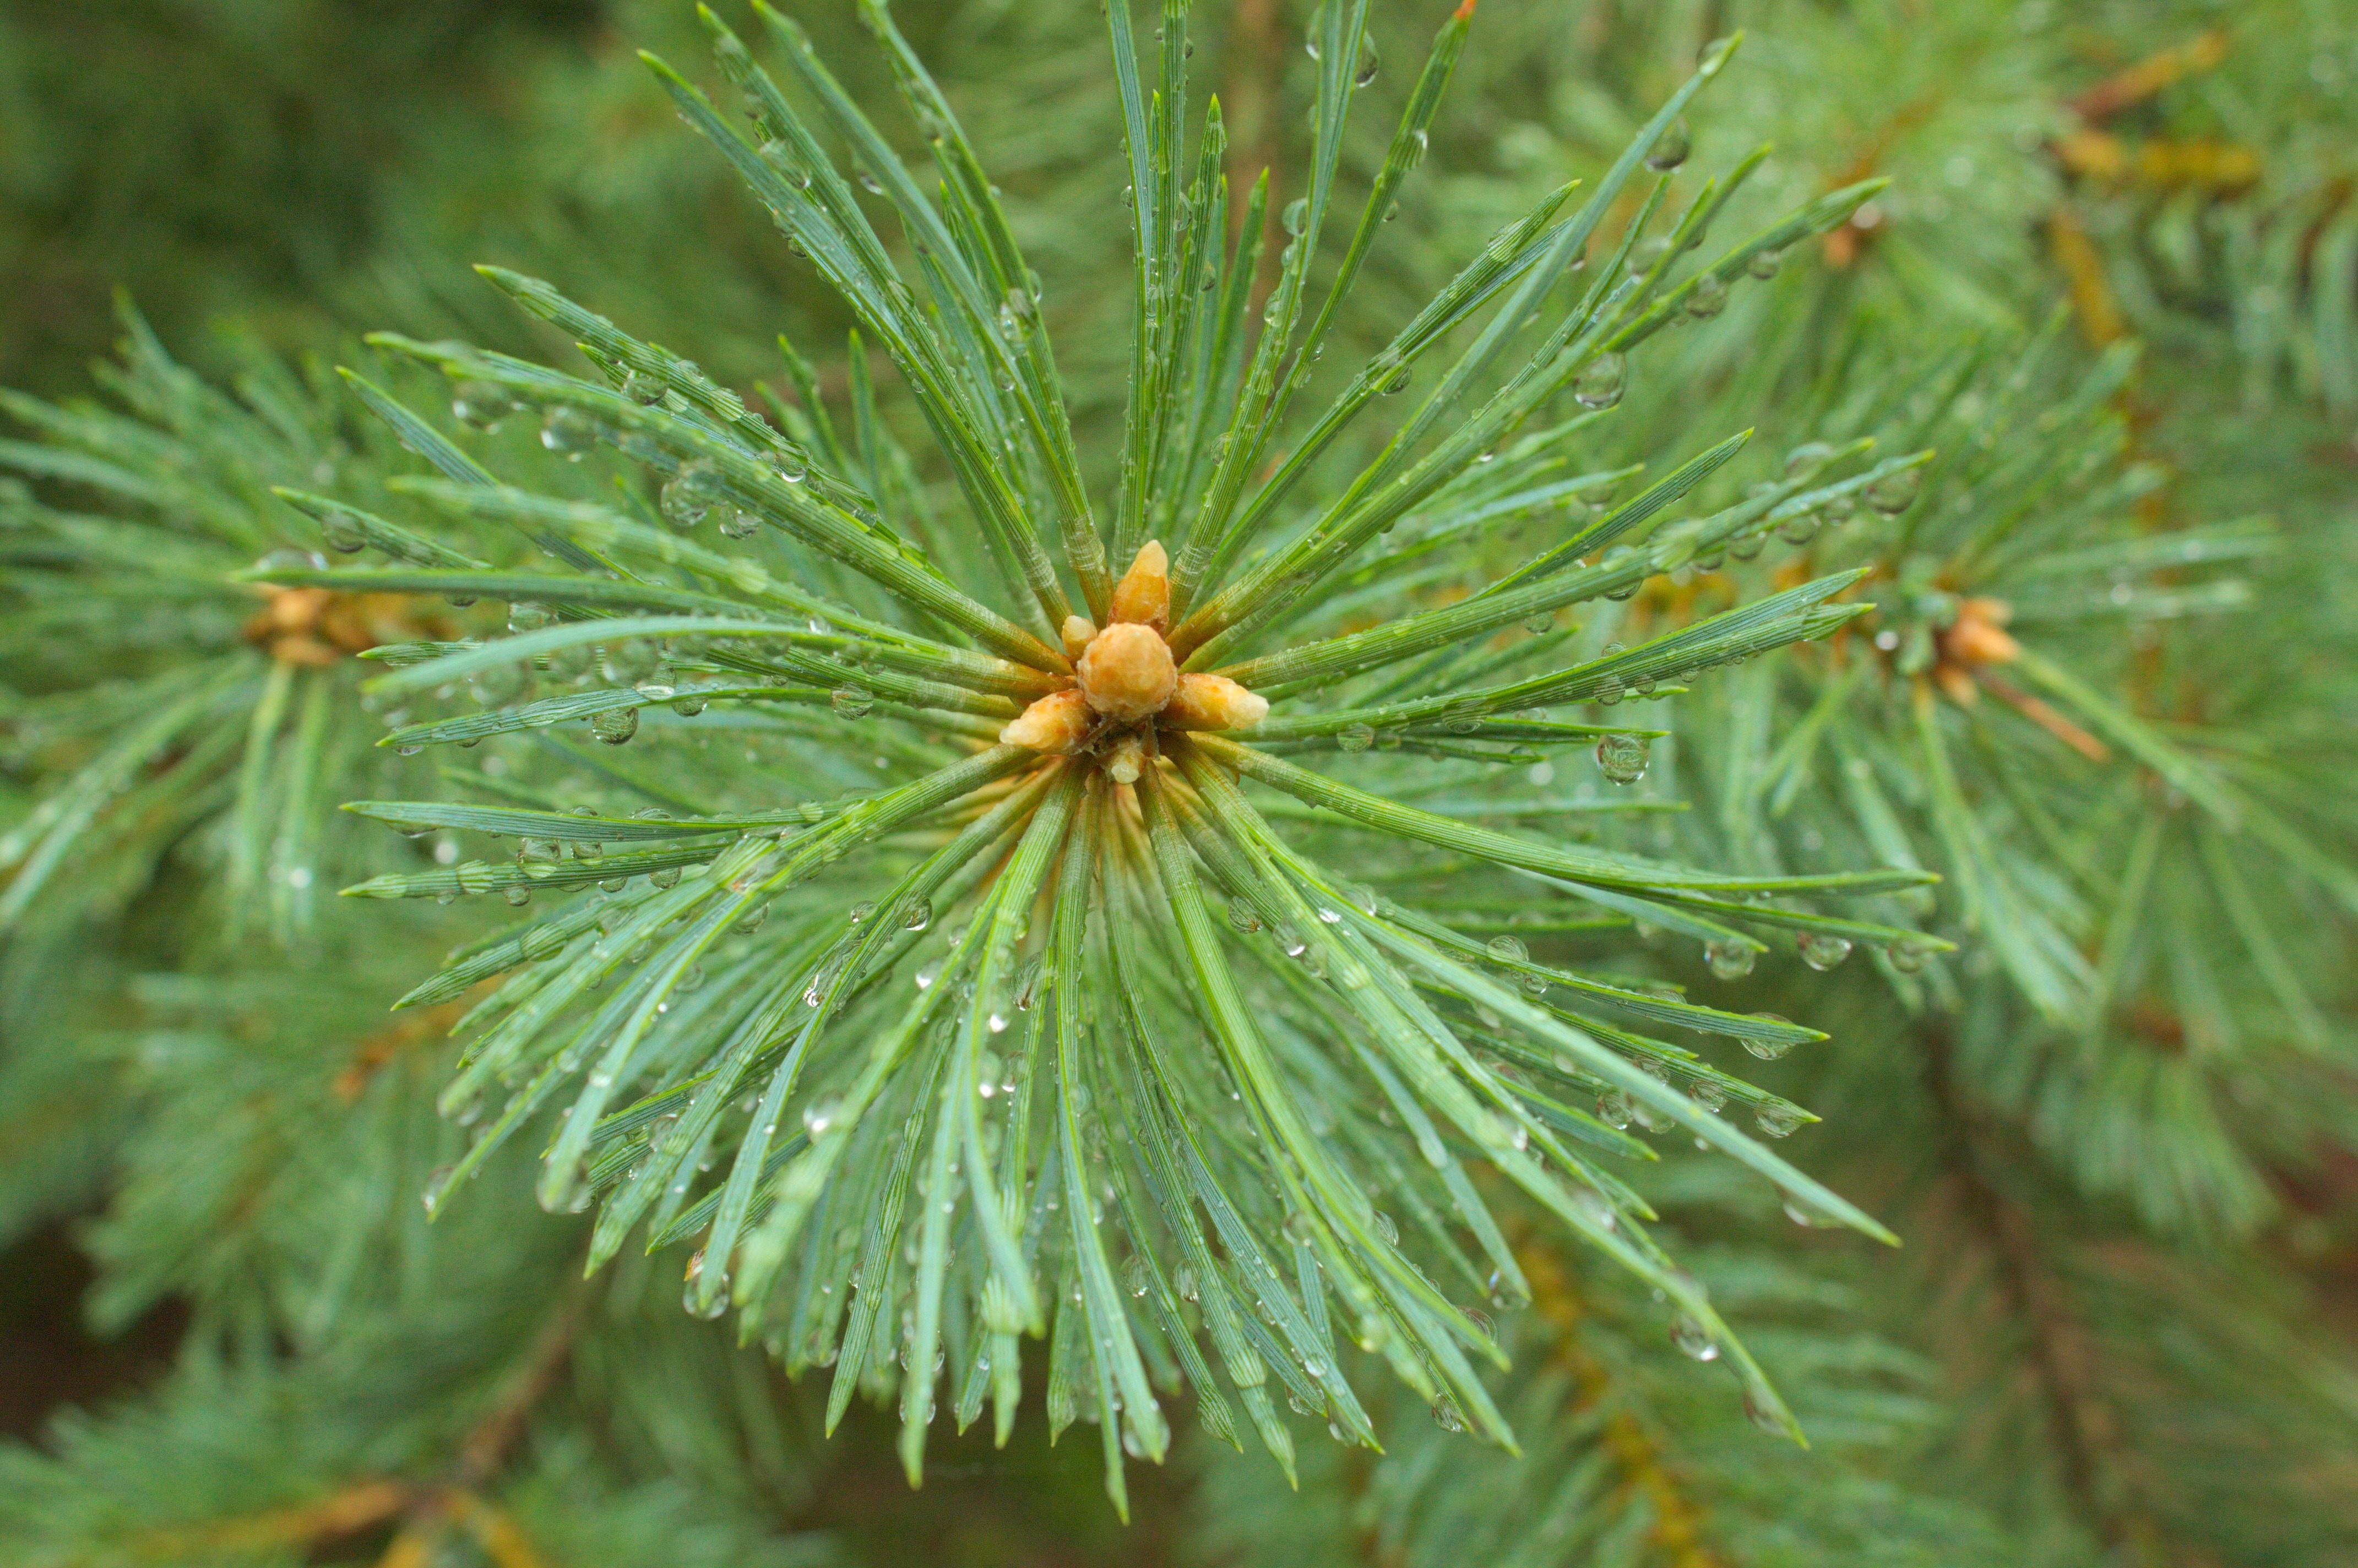
tree, water, branch, needle, plant, wood, rain, leaf, flower, wet, pine, green, lush, evergreen, botany, closeup, fir, flora, twig, life, conifer, coniferous, spruce, needles, drops, sprig, larch, mimosa, macro photography, the details of the, pine family, woody plant, temperate coniferous forest, land plant